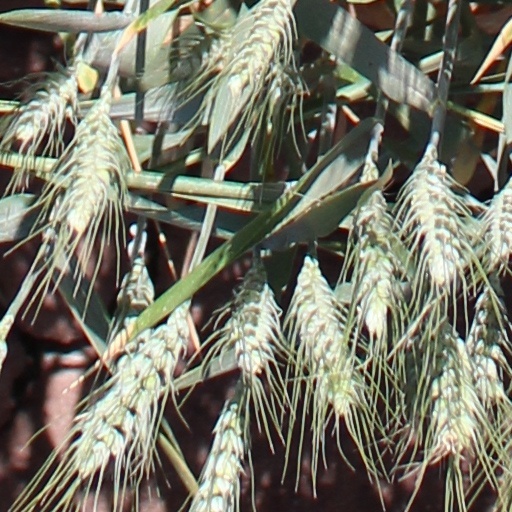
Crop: wheat